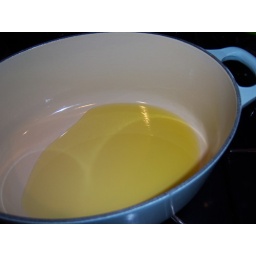
Olive oil in my pretty blue dutch oven